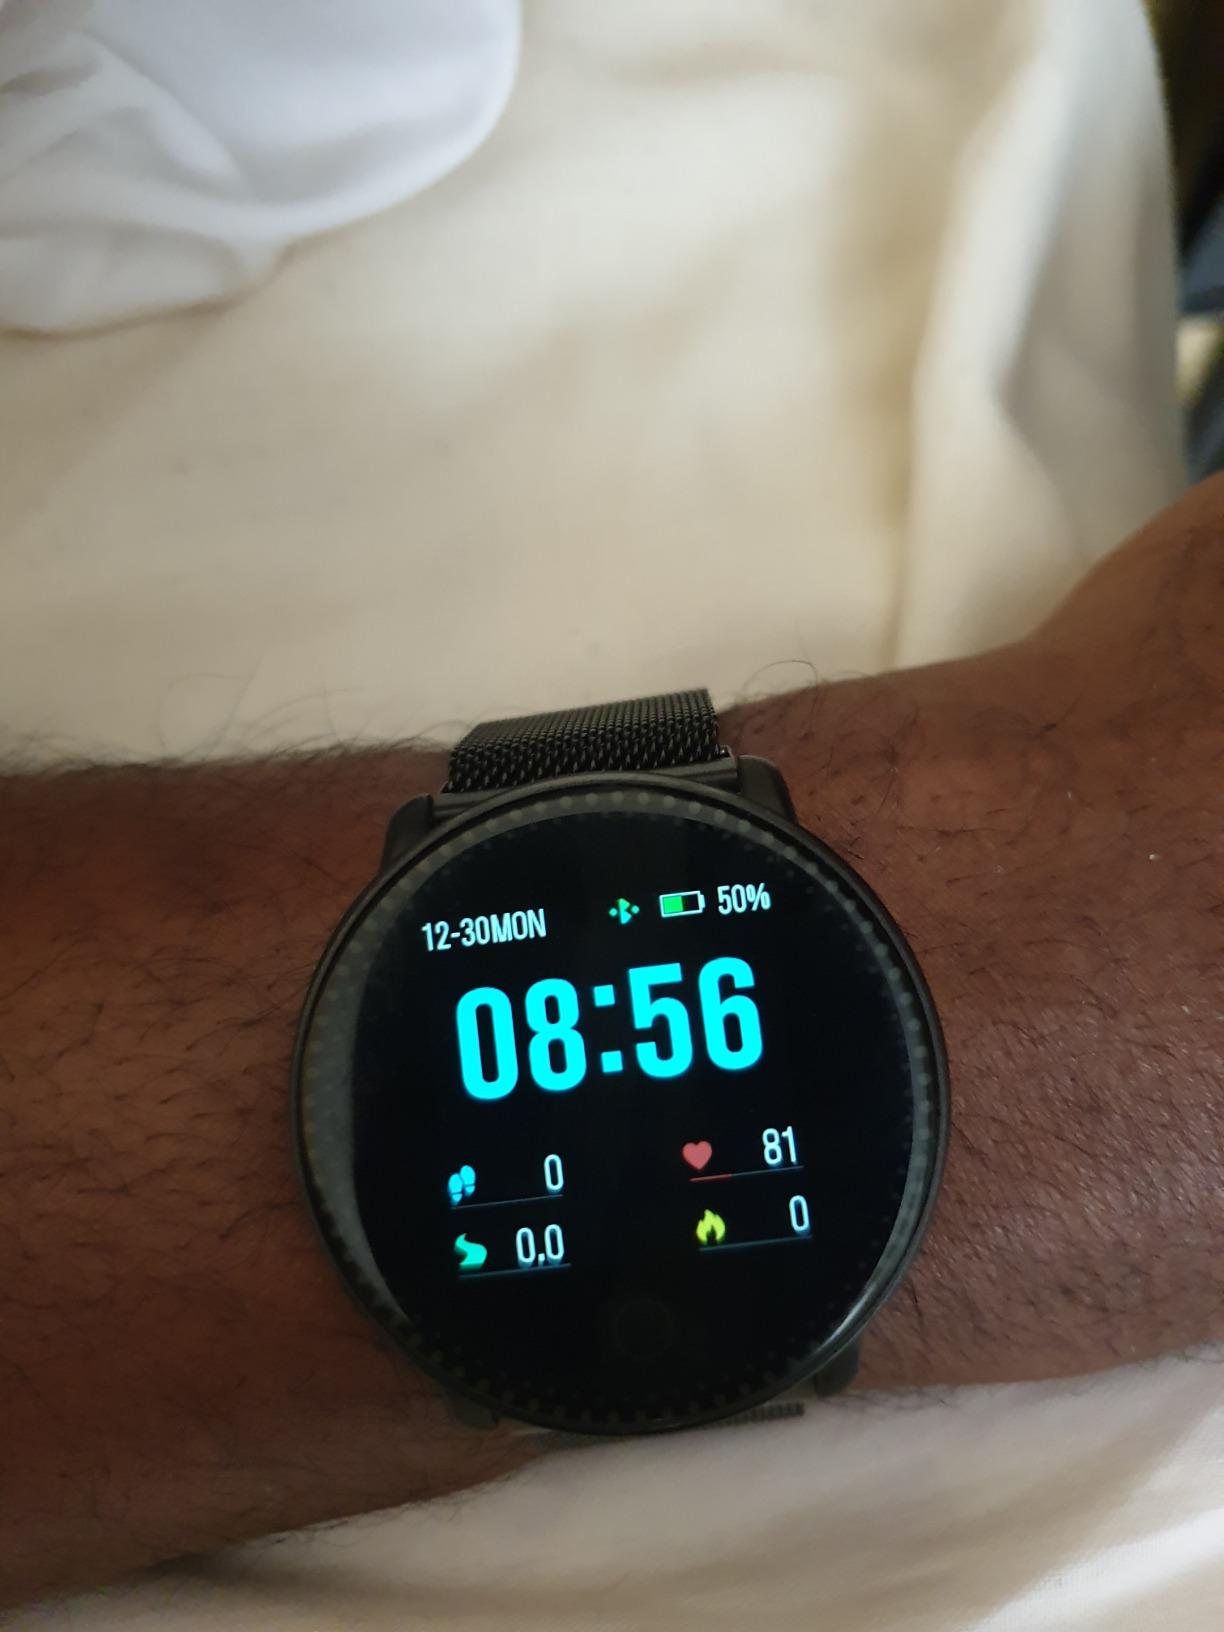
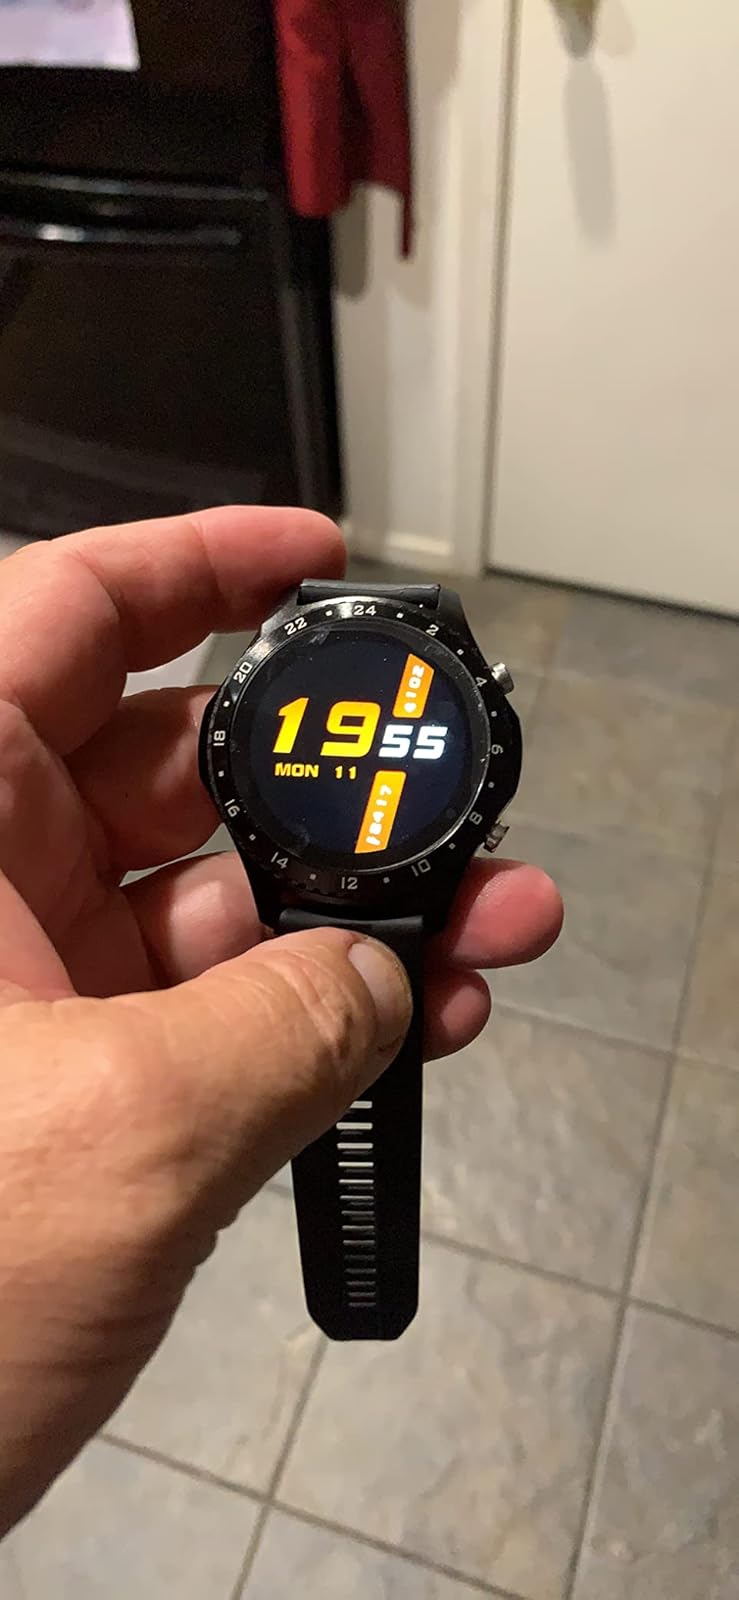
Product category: smartwatch
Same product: no